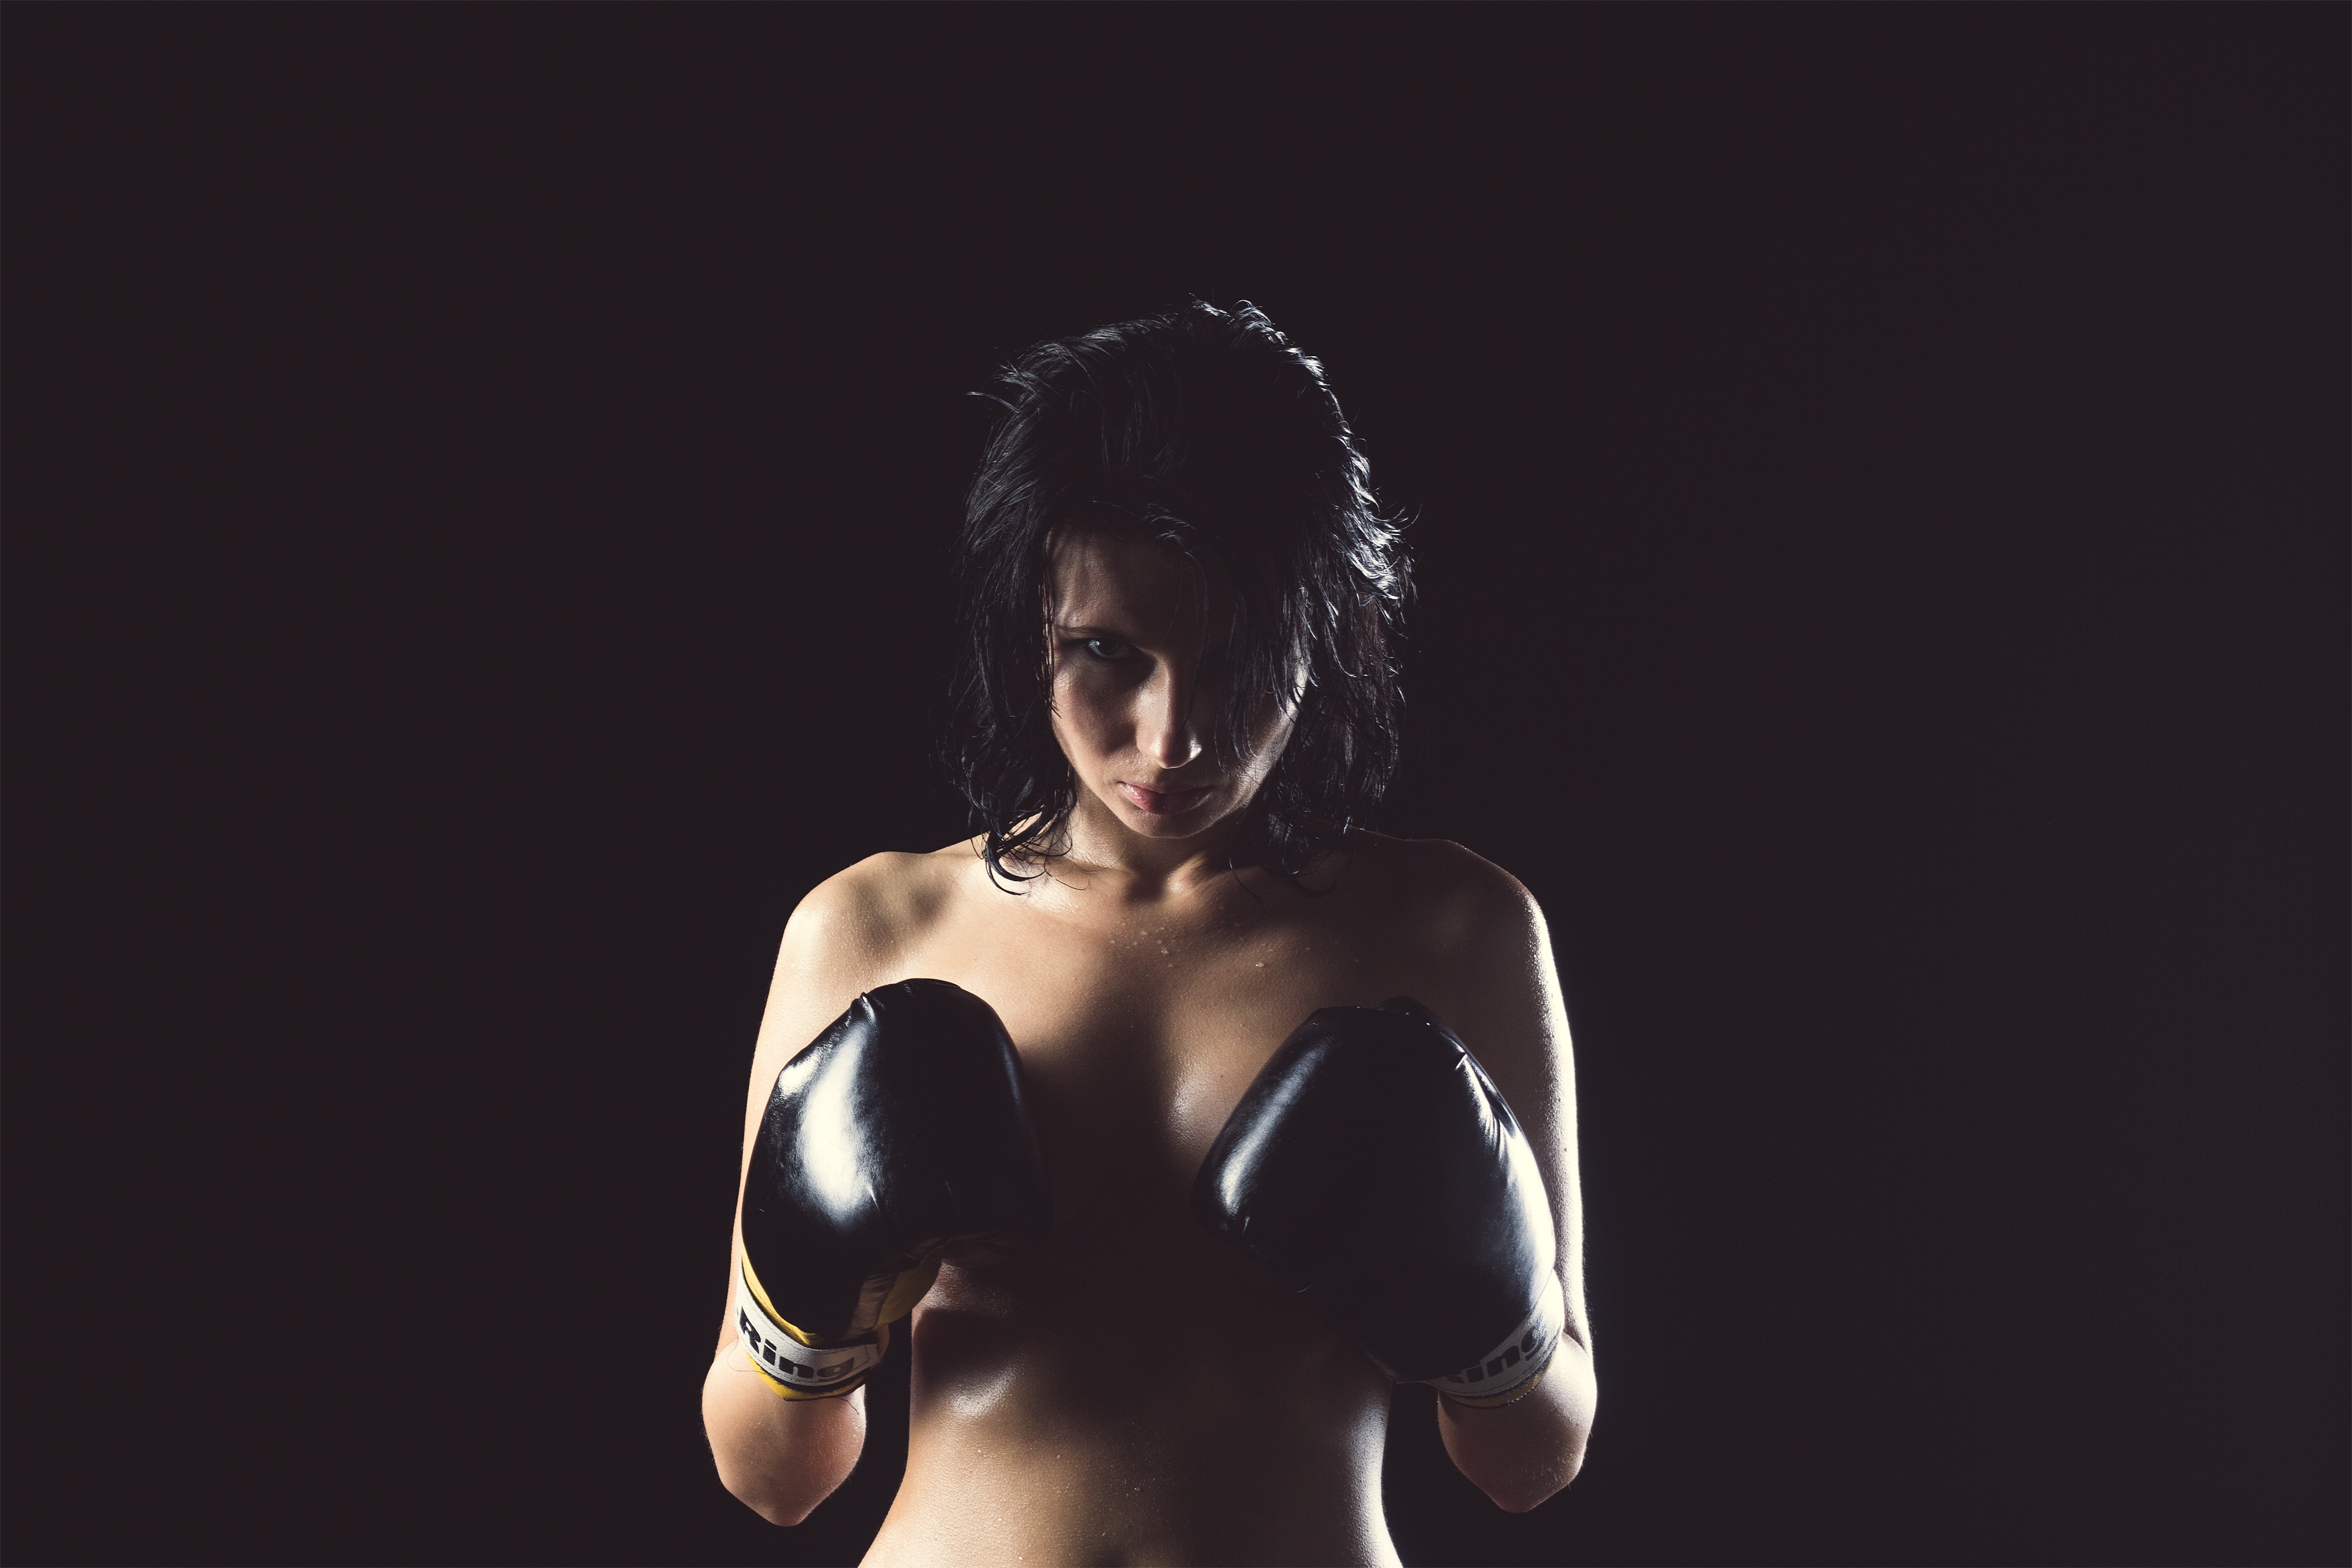
girl, woman, photography, ring, view, model, fashion, black, hairstyle, muscle, boxer, chest, human body, black hair, eyes, hands, sports, beauty, sexy, nude, body, breast, gloves, beautiful girl, without clothes, photo shoot, boxing pear, sense, art model, erotic dance